Church tabernacle

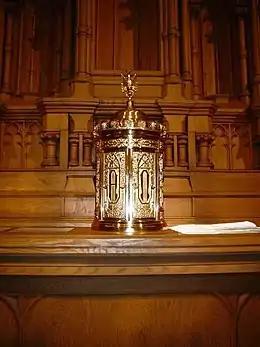
The tabernacle at St Raphael's Cathedral in Dubuque, Iowa, placed on the old high altar of the cathedral (cf. "General Instruction of the Roman Missal", 315, a)

A tabernacle or a sacrament house is a fixed, locked box in which the Eucharist (consecrated communion hosts) is stored as part of the "reserved sacrament" rite. A container for the same purpose, which is set directly into a wall, is called an "aumbry".